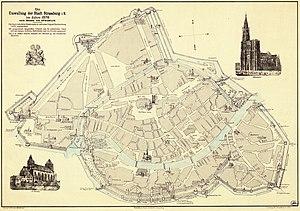
Plan de Strasbourg en 1576
L'enceinte de Strasbourg est un ensemble de constructions militaires destiné à protéger la ville d'une attaque ennemie. Ces défenses sont attestées dès l'Antiquité, entre les Iᵉʳ et IVᵉ siècles de notre ère, avec l'édification des murailles du camp romain d'Argentoratum par les hommes de la VIIIᵉ Légion. Les remparts romains persistent bien après le départ des légionnaires lors des Invasions barbares du Vᵉ siècle. Entre la chute de l'Empire romain d'Occident et la fin du Haut Moyen Âge, une modeste population s'abrite derrière les murs et continue à les entretenir sous la houlette de son évêque, seule autorité temporelle restée pérenne. Après le renouveau carolingien, entre les XIᵉ et XVᵉ siècles, la ville de Strasbourg s'étend et absorbe ses faubourgs par l'édification de quatre murailles d'extension. Entre les XVᵉ et XIXᵉ siècles, la ville tout en connaissant un développement démographique marqué ne s'étend plus et reste corsetée à l'intérieur de ses murs.